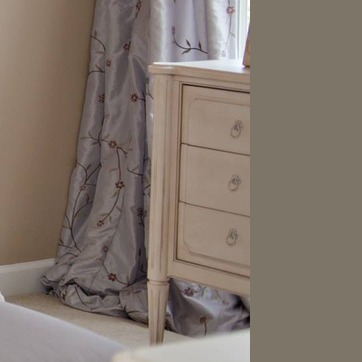
Material: wood